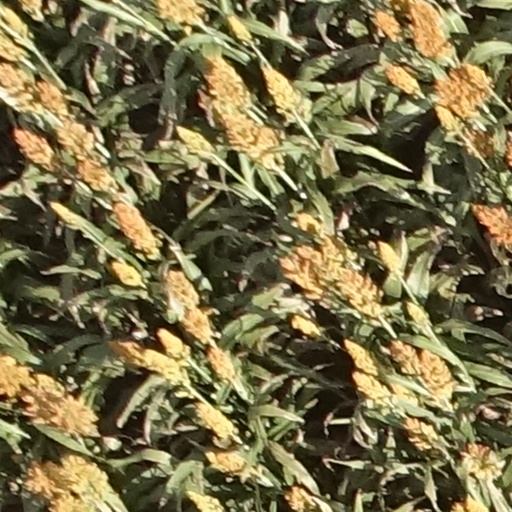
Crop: sorghum